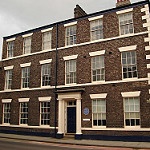
Scene: Outdoor